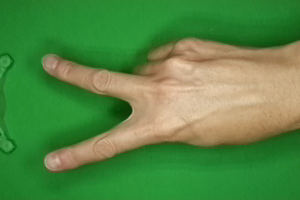
Label: scissors